Battle of Nineveh (627)

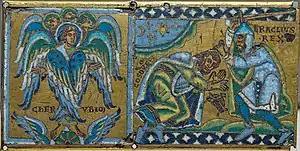
A cherub and Heraclius receiving the submission of Khosrow II; plaque from a cross (Champlevé enamel over gilt copper, 1160–1170, Paris, Louvre)

The victory at Nineveh was not total as the Byzantines were unable to capture the Persian camp. However, the victory was effective in preventing further Persian resistance.